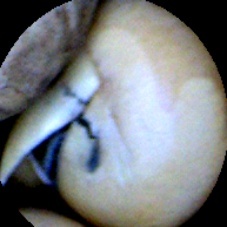
Label: Skin-damaged